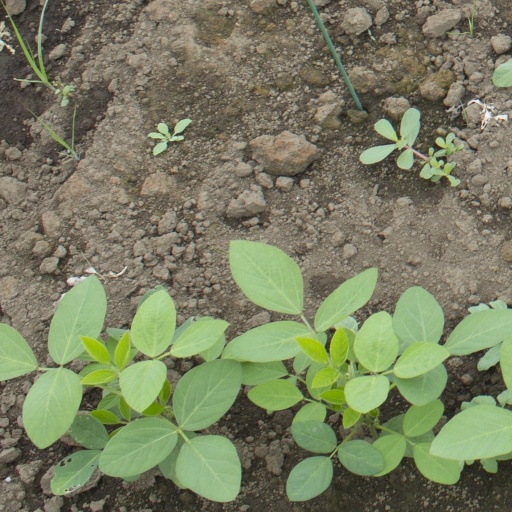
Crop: soybean